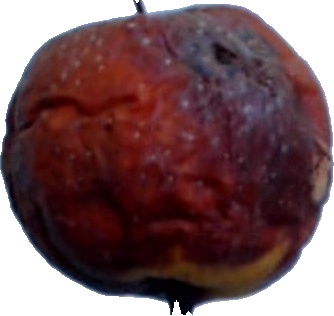
Label: apple_rotten_1